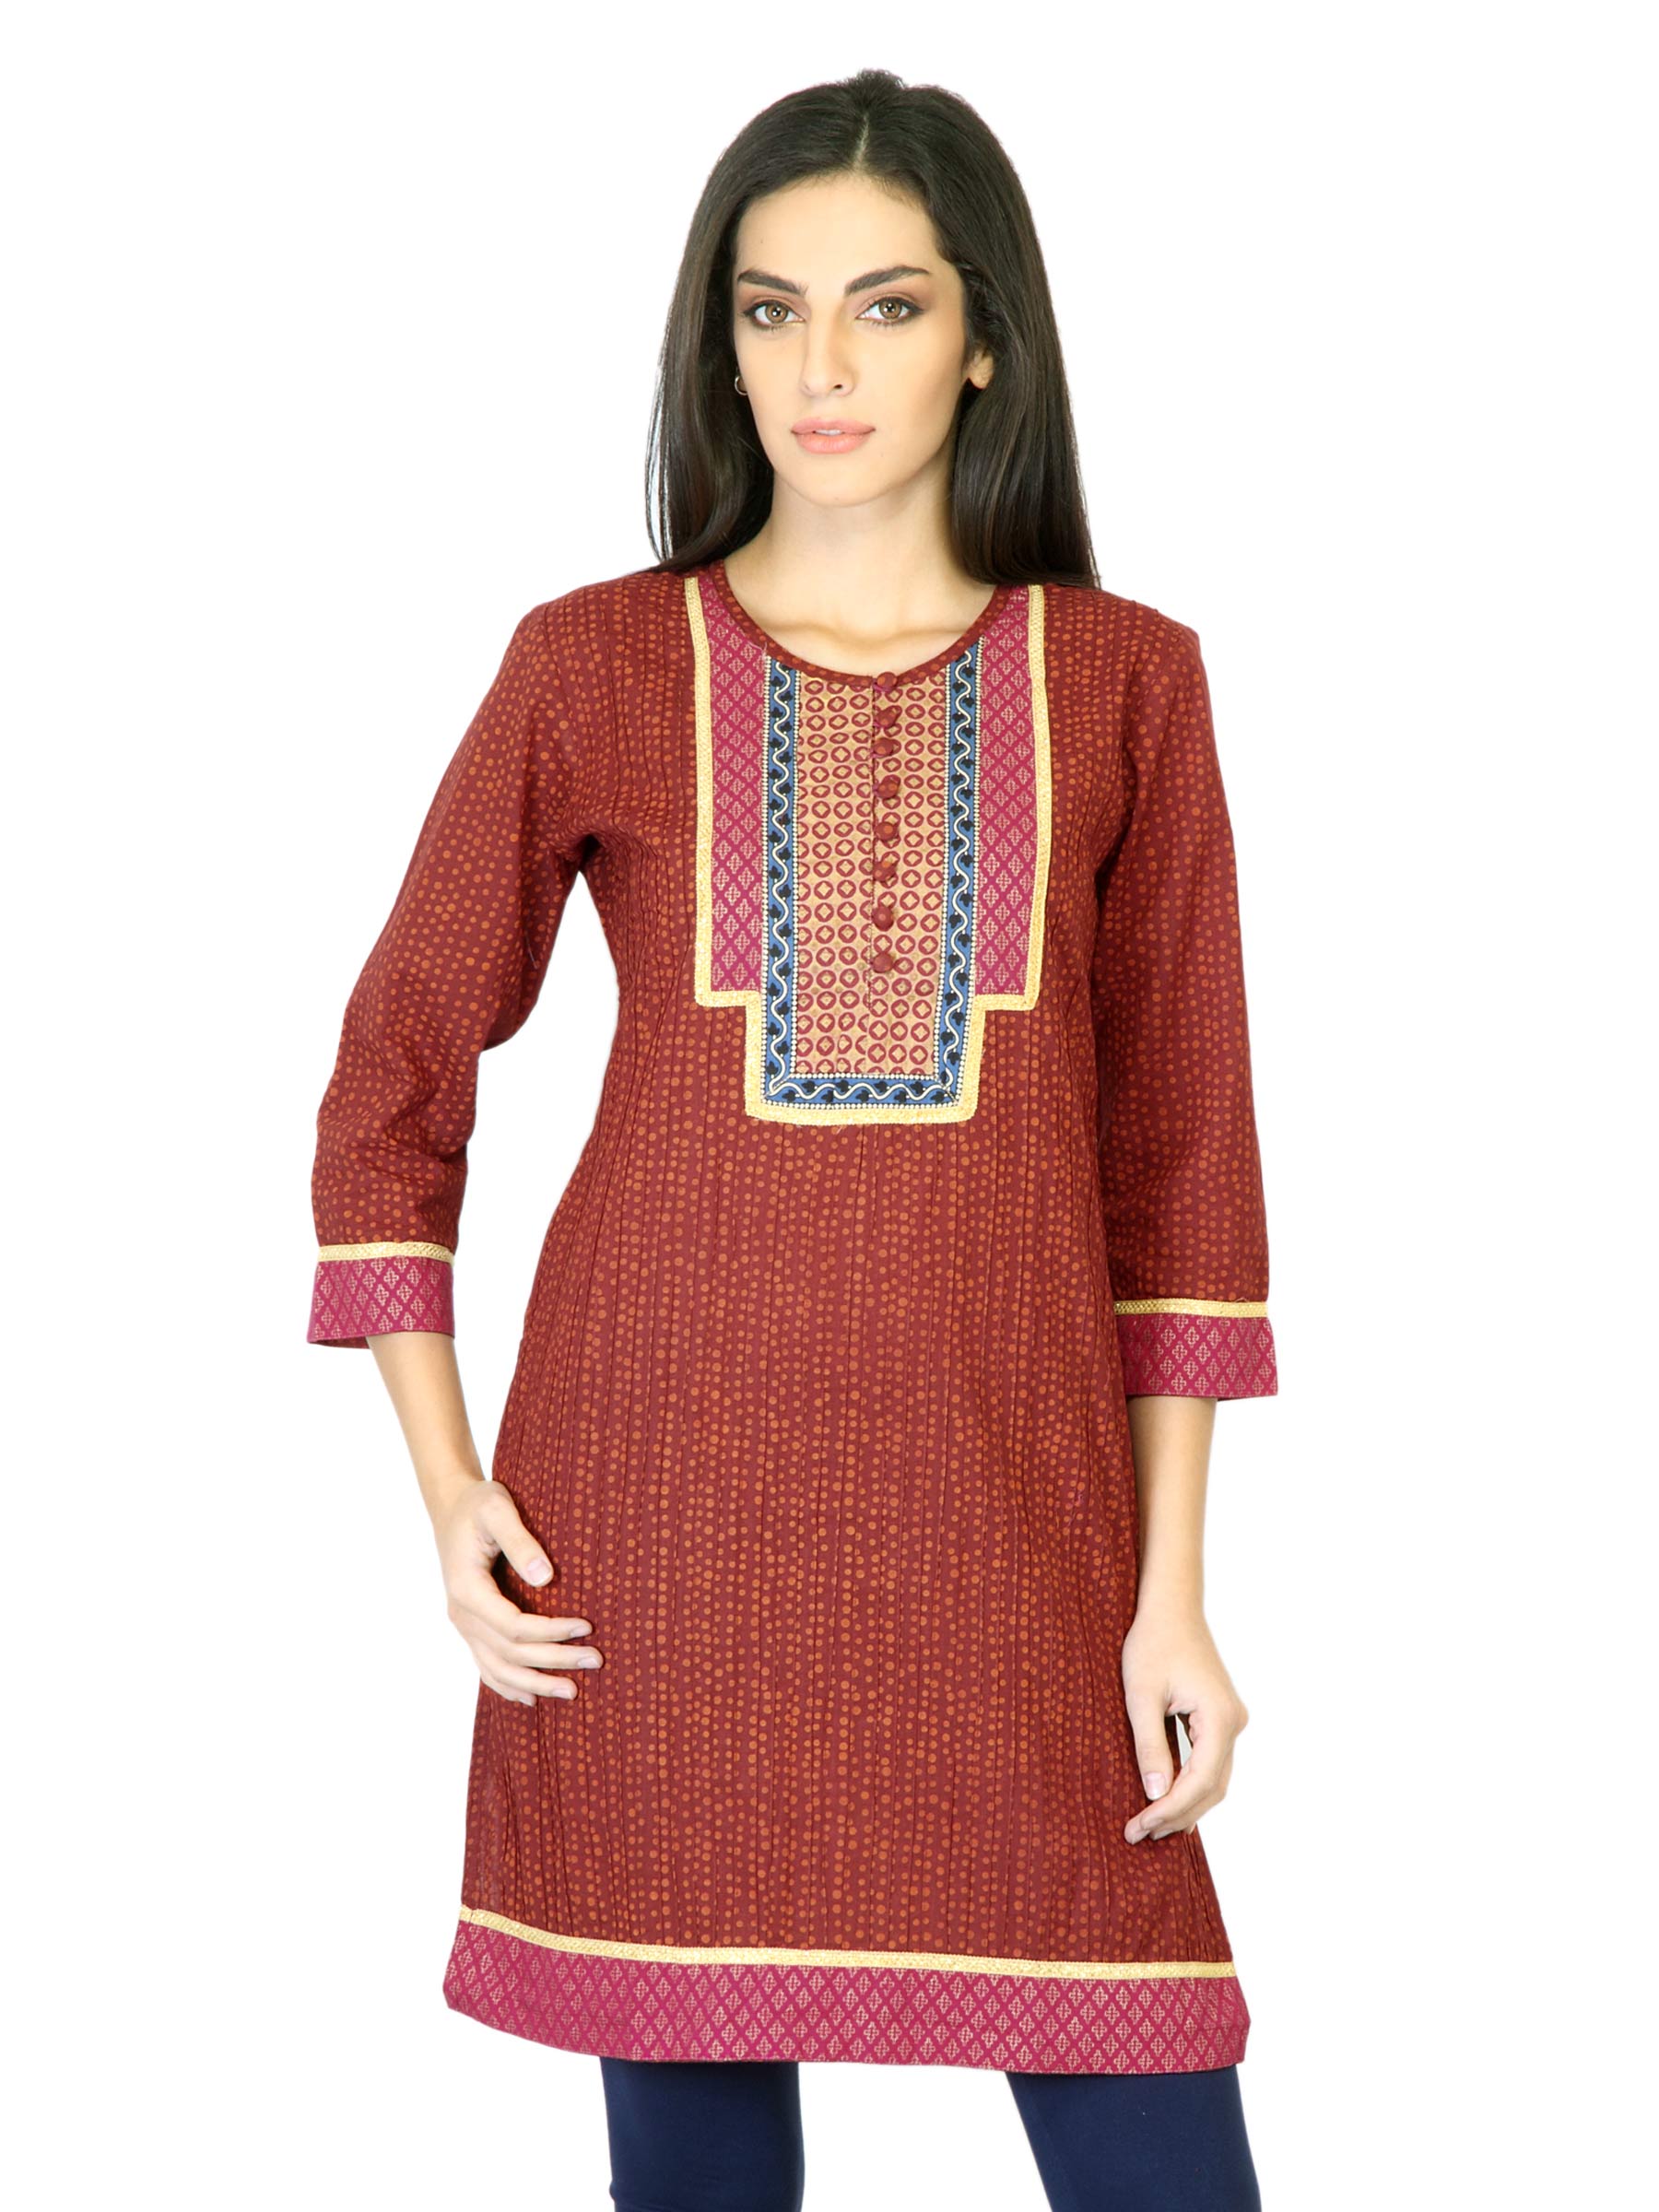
Mother Earth Women Brown Printed Kurta
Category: Apparel / Topwear / Kurtas
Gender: Women
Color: Brown
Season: Fall 2011
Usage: Ethnic